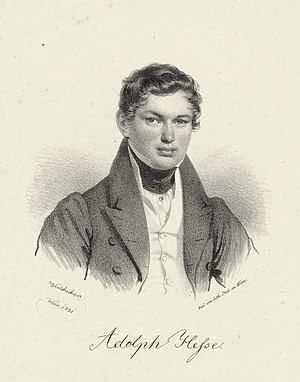
Adolf Friedrich Hesse
Adolf Hesse.
Adolf Friedrich Hesse var en tysk musiker.